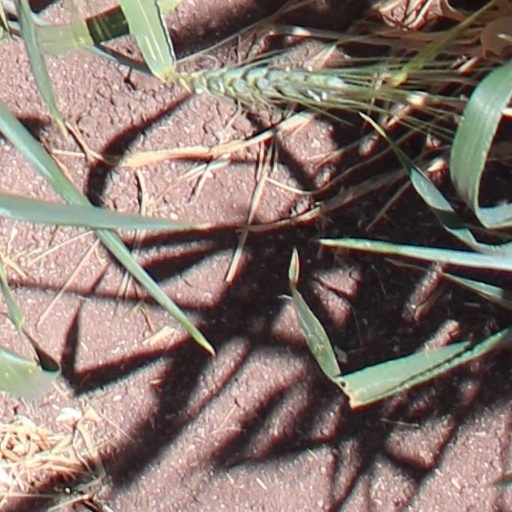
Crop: wheat